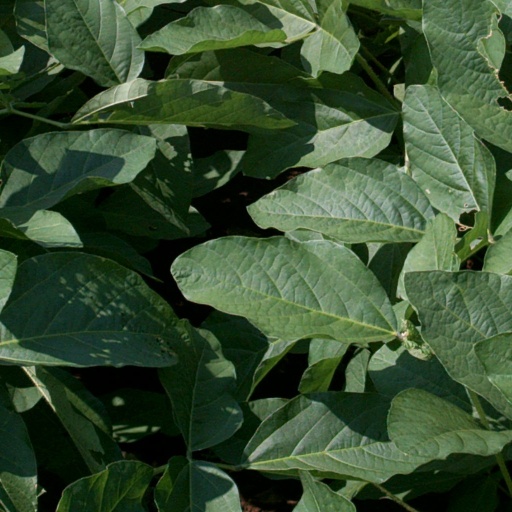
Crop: soybean